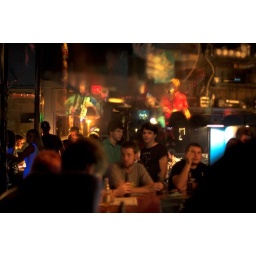
reflections in the glass between bar &amp;amp; band